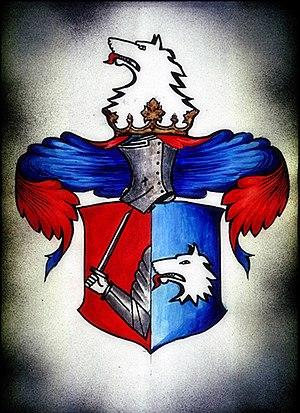
Les armoiries dans l'ancienne Pologne et la République des Deux Nations étaient l'emblème et le privilège de la seule noblesse. La réception des emblèmes armoriaux d'après les modèles occidentaux commença au milieu du XIIIe siècle et finit au milieu du XIVe siècle. A l'époque, il ne s'agissait pas de pièces héraldiques, mais seulement d'emblèmes représentant des objets concrets : des motifs animaliers, végétaux, astronomiques, militaires, agricoles. A partir de la deuxième moitié du XIVe siècle, apparaissent les noms héraldiques dérivés du cri des chevaliers rassemblés sous la même bannière lignagère sur un champ de bataille.